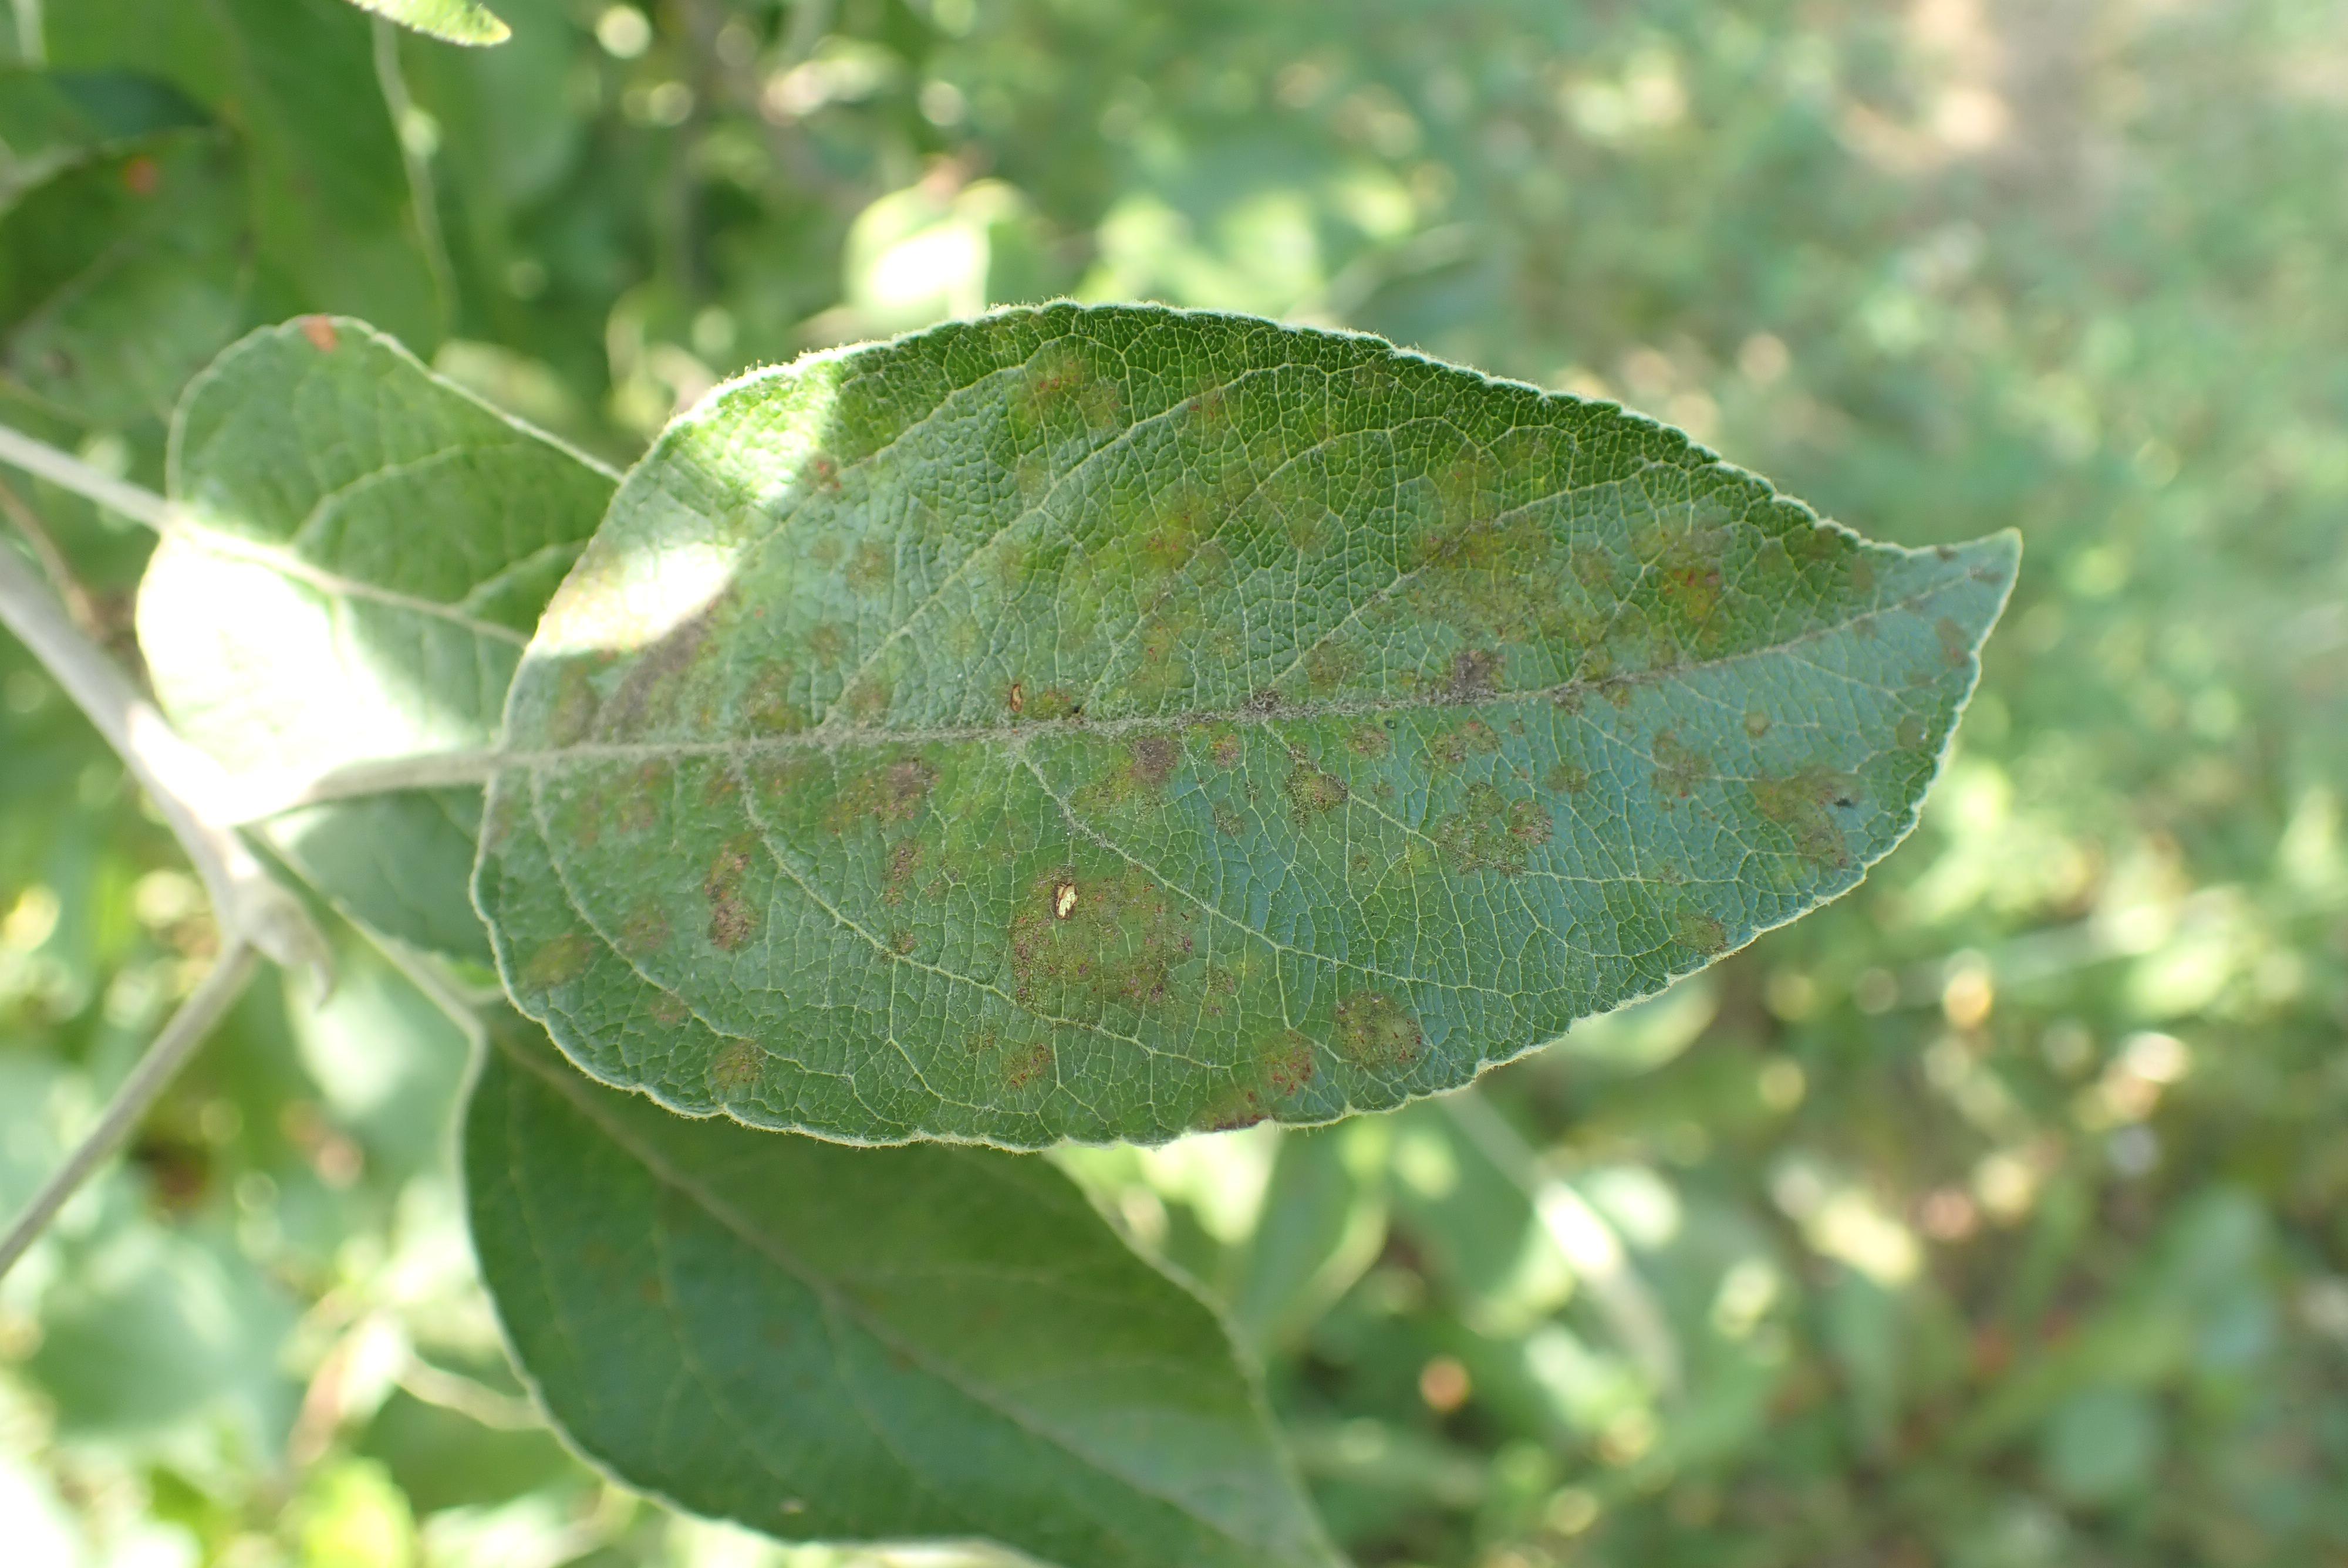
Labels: scab